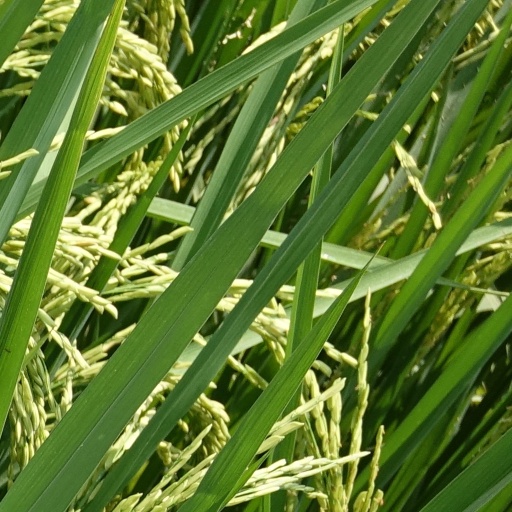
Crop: rice